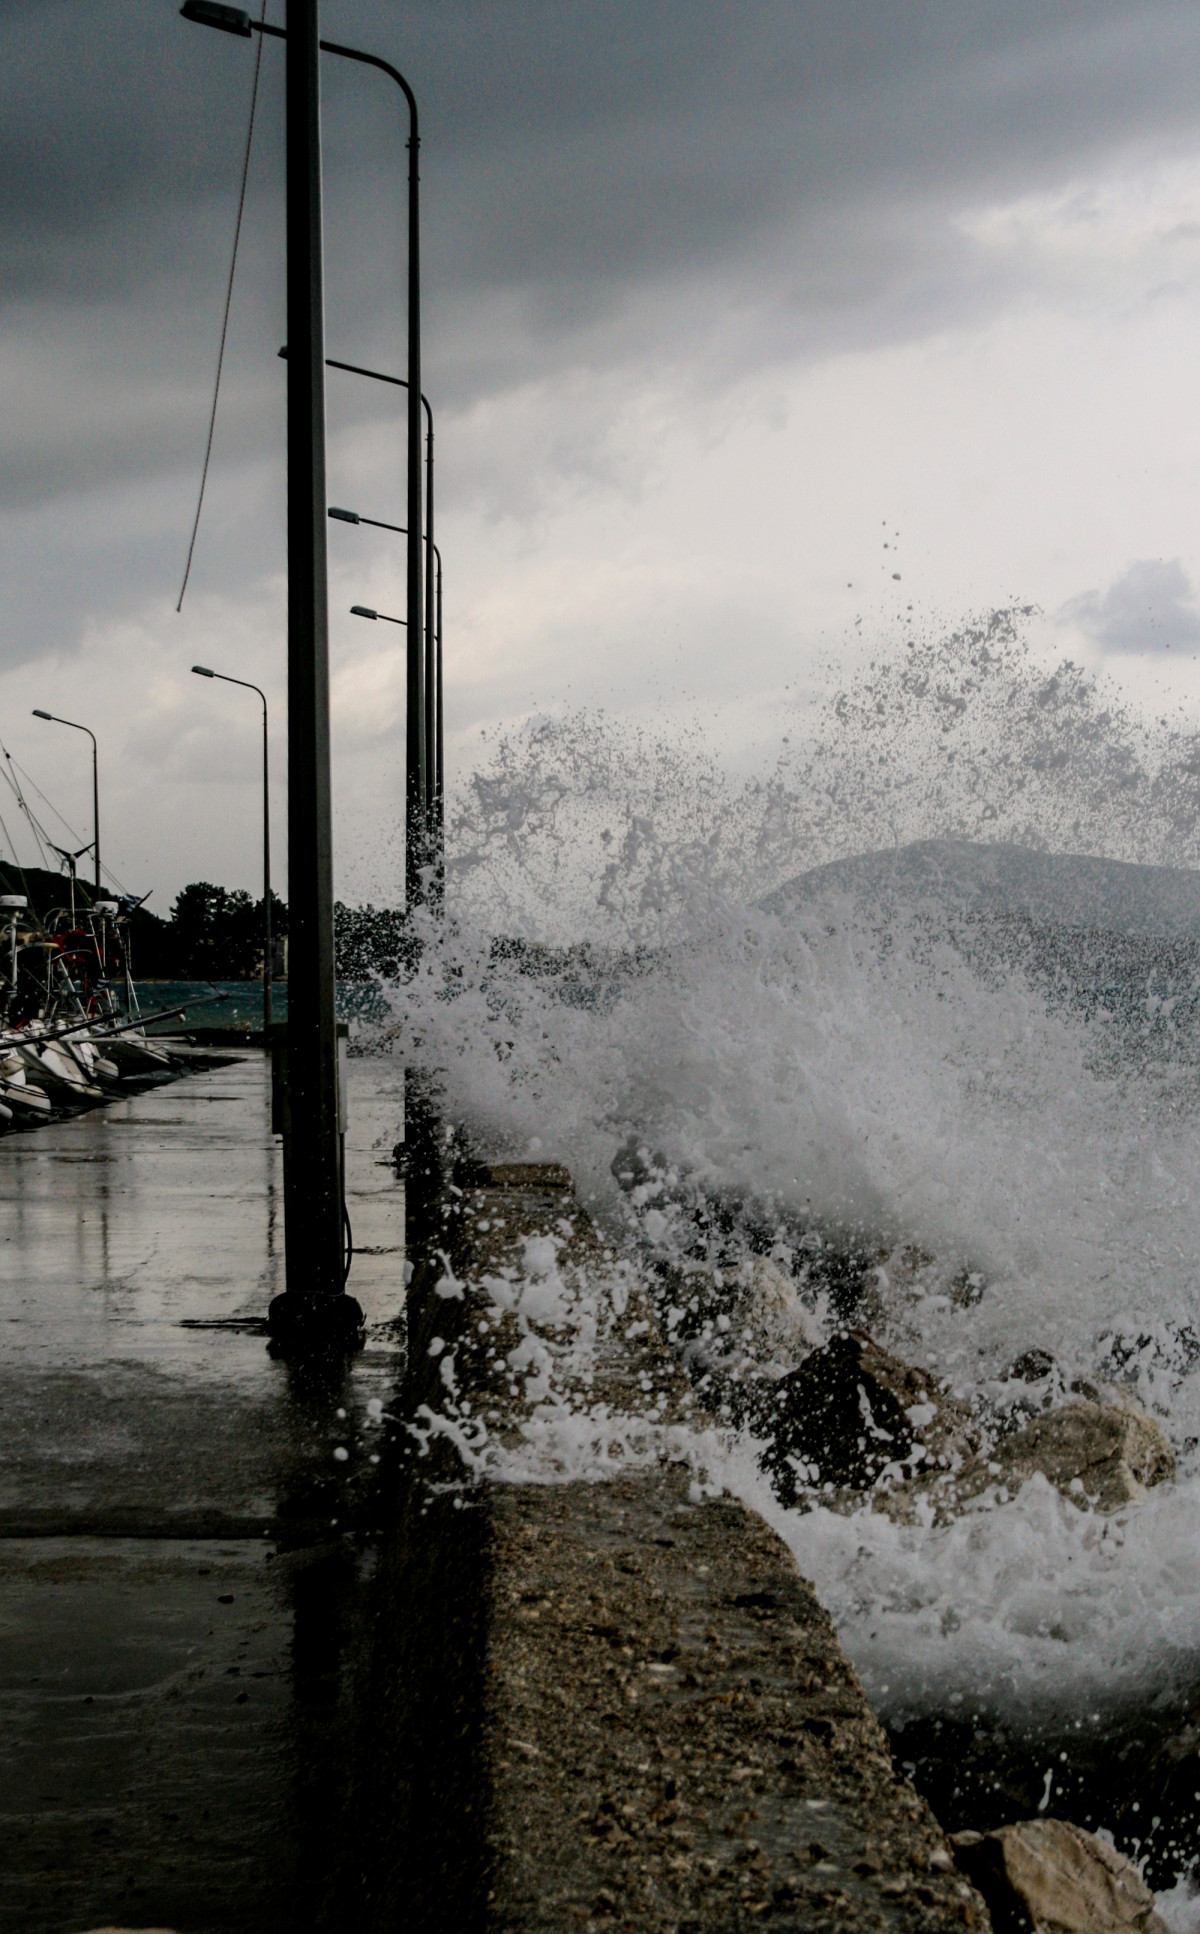
Tags: coast, water, ocean, snow, winter, cloud, morning, shore, ice, weather, season, freezing, atmospheric phenomenon